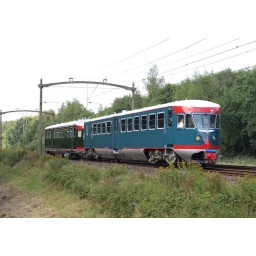
De PEC, in Tilburg opgeknapt, wordt op 13 augustus 2006 door de DE41 van de NSM overgebracht naar Blerick